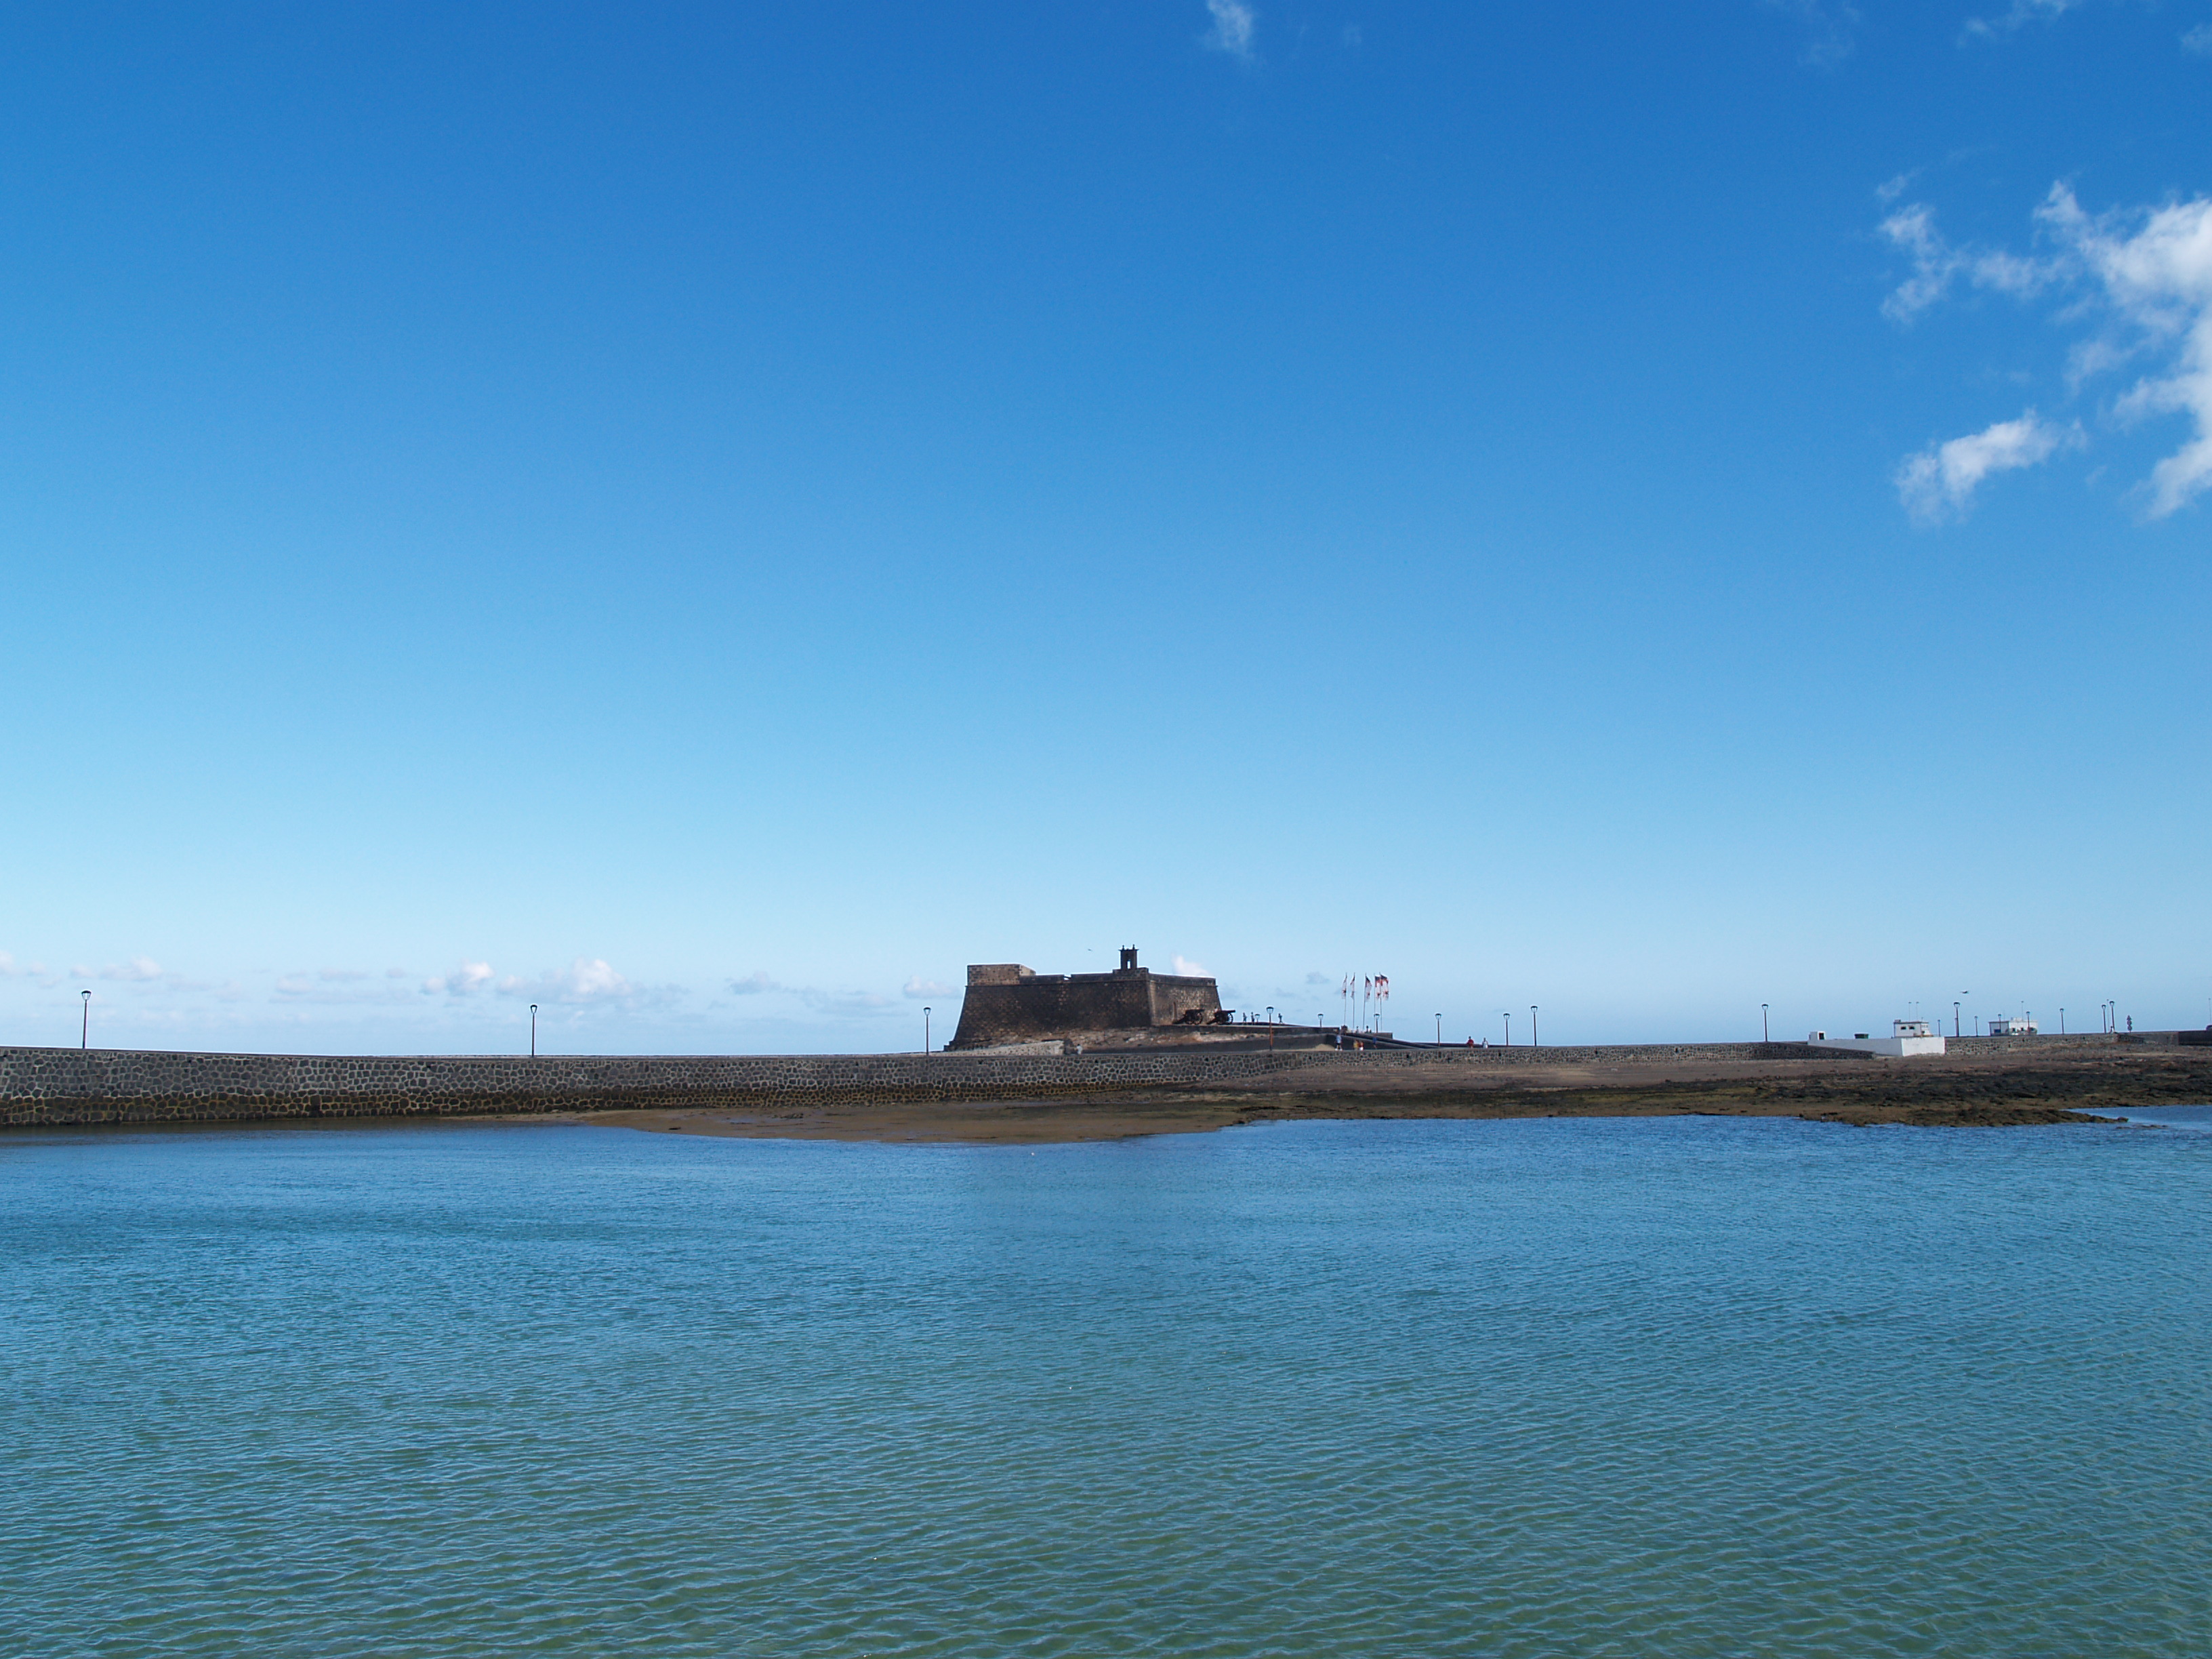
sea, waterway, sky, cloud, calm, water resources, horizon, water, coastal and oceanic landforms, coast, river, loch, channel, ship, reservoir